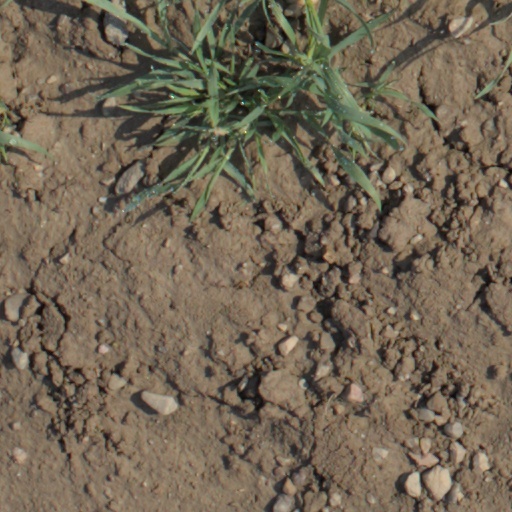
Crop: wheat